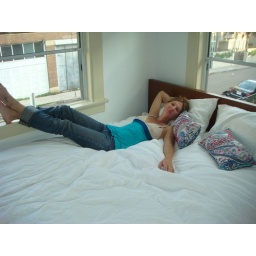
my first time lying on my bed in my new home